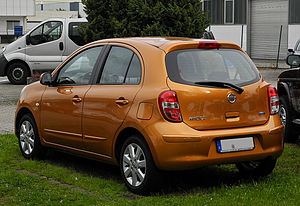
Nissan Micra / Micra (K13, 2010−2017)
Bagfra
Nissan Micra er en siden 1982 i flere generationer fremstillet minibil fra den japanske bilfabrikant Nissan.